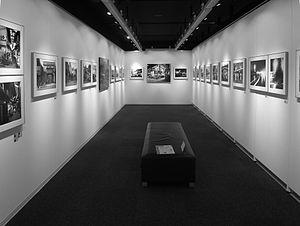
Shunji Dodo est un photographe japonais dont l’œuvre est consacrée à la péninsule de Kii et à Osaka, entre autres thèmes.